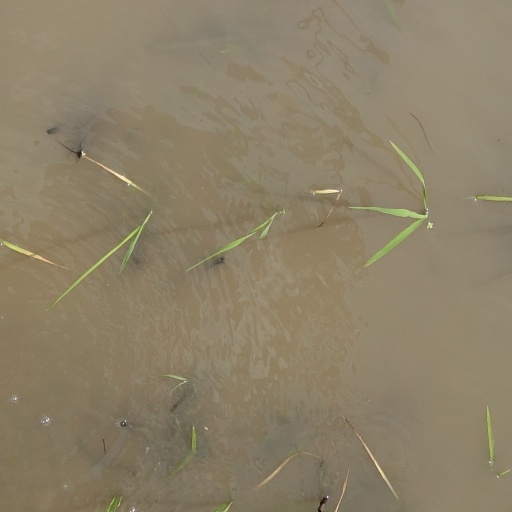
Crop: rice